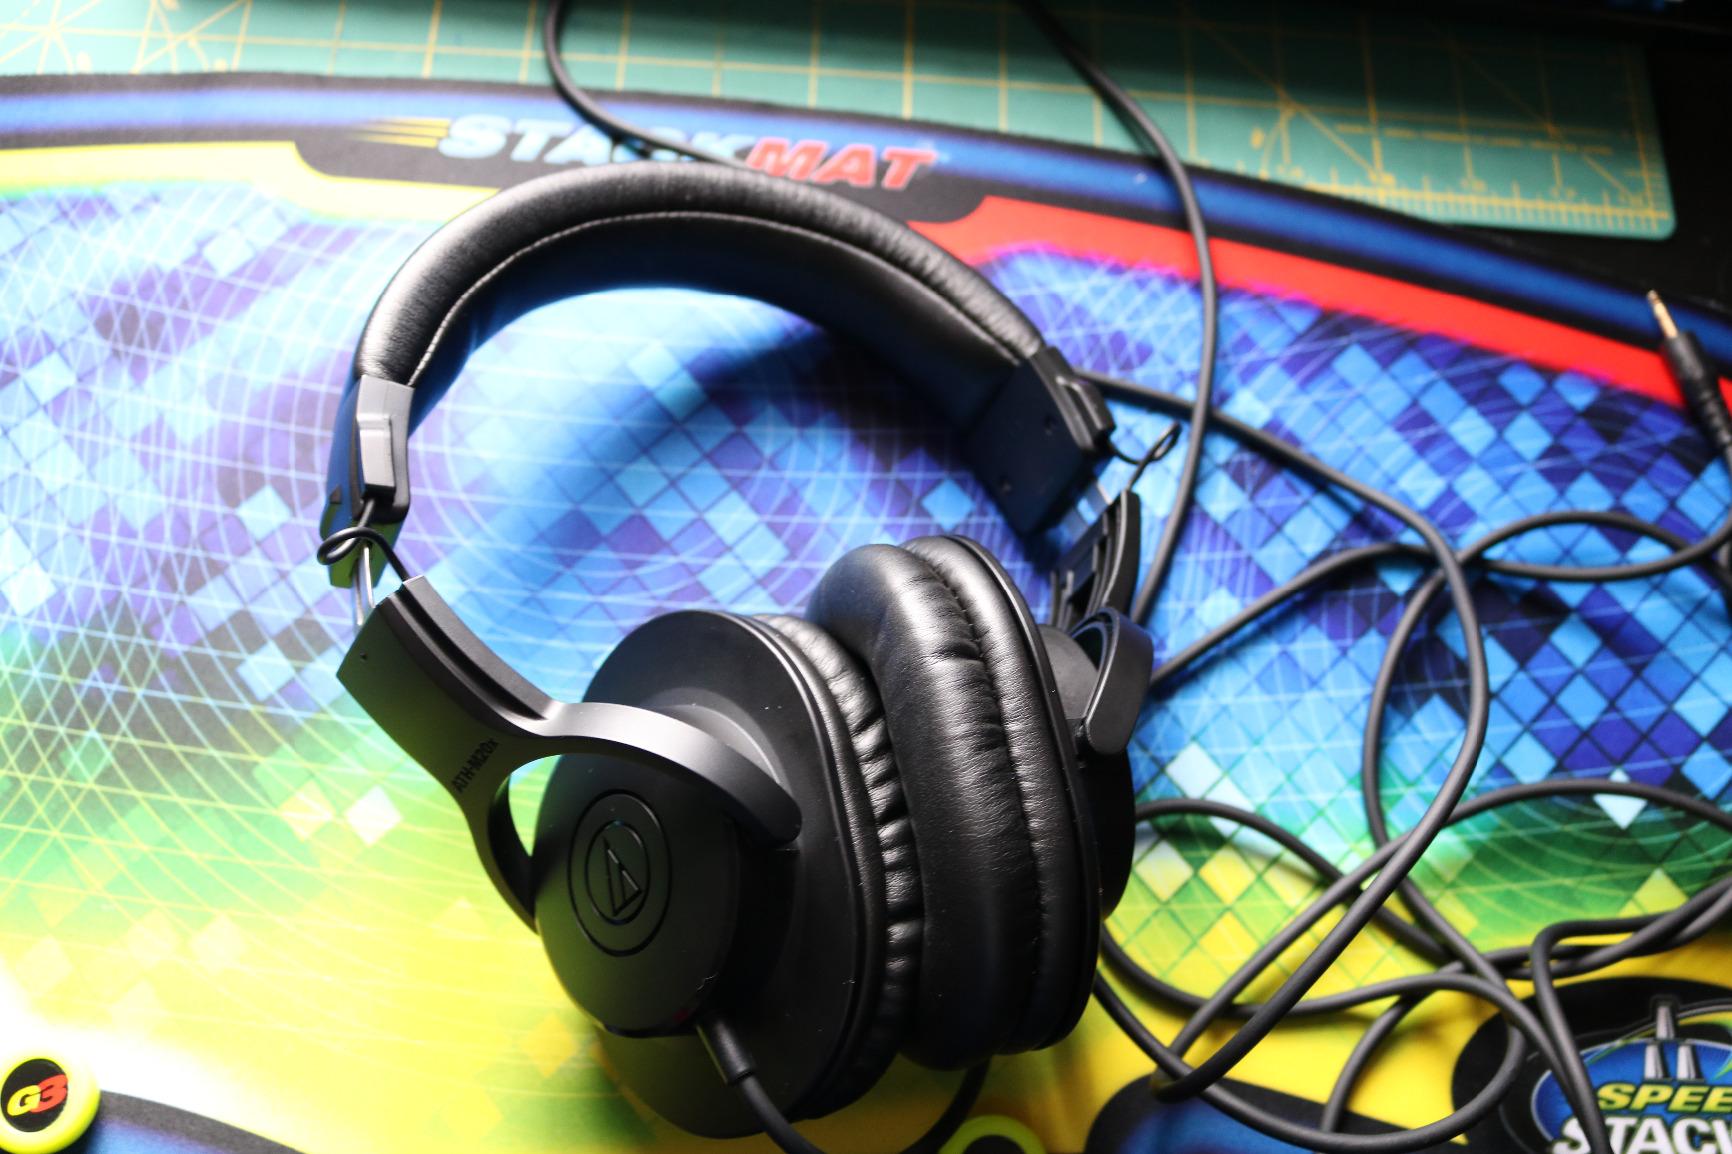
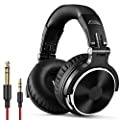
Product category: headphones
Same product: no